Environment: real
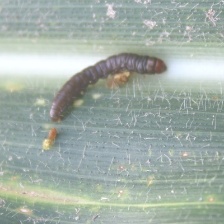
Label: fall_armyworm